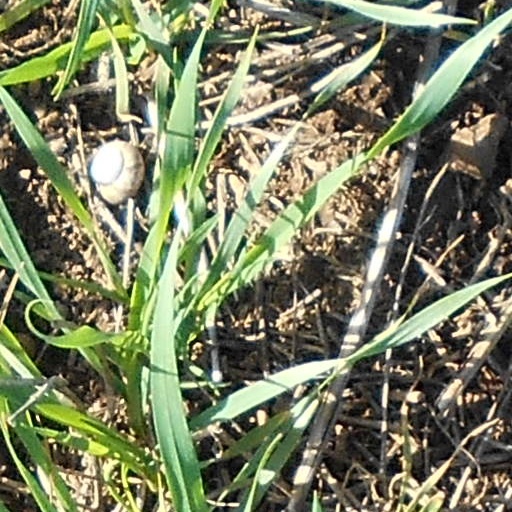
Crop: wheat